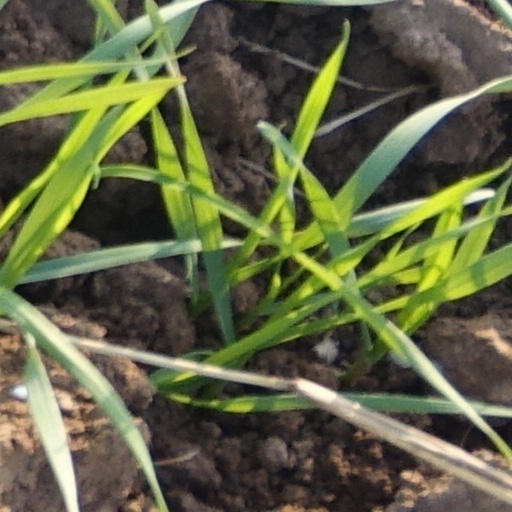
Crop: wheat